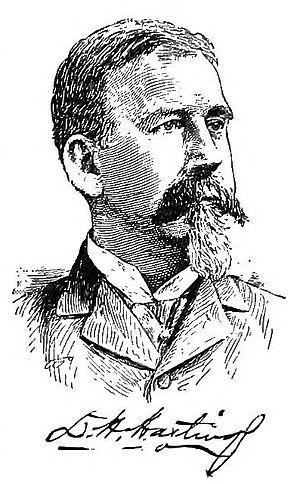
Daniel Hartman Hastings est le 21ᵉ gouverneur de Pennsylvanie entre 1895 et 1899.